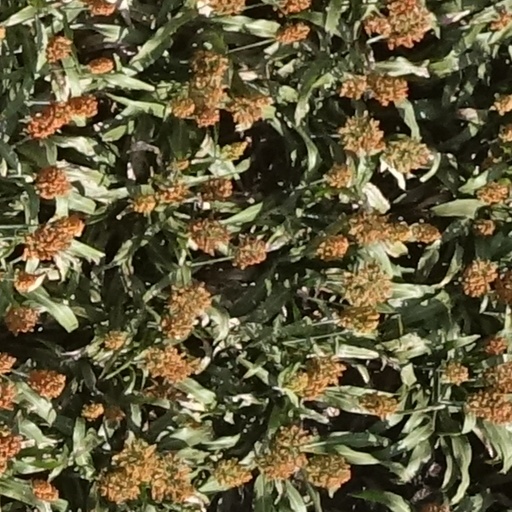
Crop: sorghum